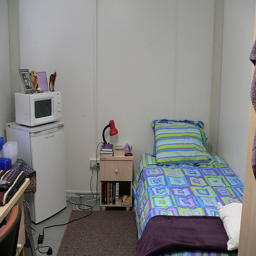
A bedroom that has a mini fridge and a microwave.
A mini-refrigerator and a microwave sit in a small bedroom.
a small room with a bed refridgerator and small table with a lamp
A student dorm room with a mini fridge, microwave, and small bed
A room with a bed, table, refrigerator, and microwave.